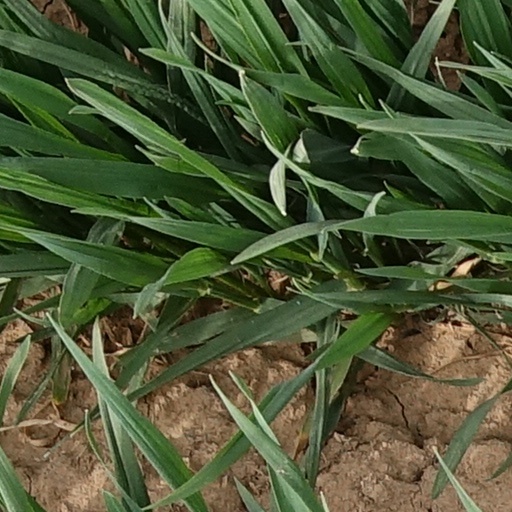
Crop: wheat